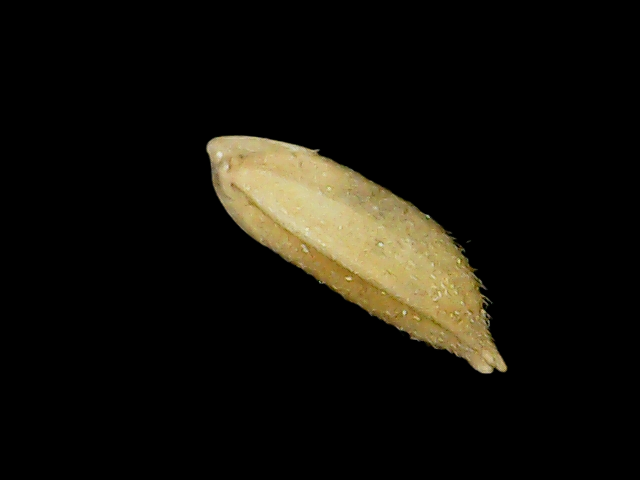
Rice variety: Binadhan12